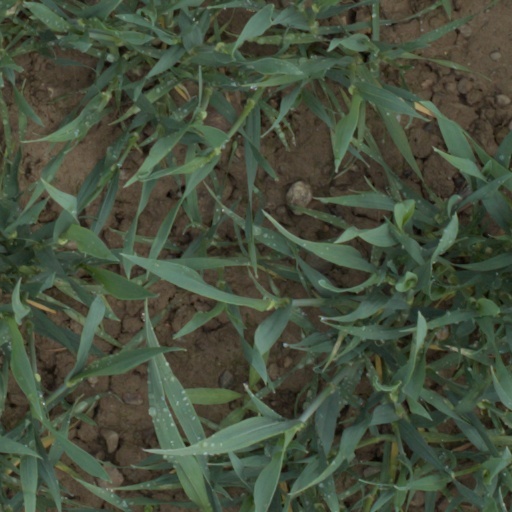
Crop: wheat